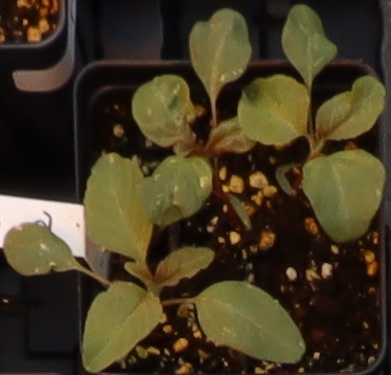
Label: Redroot Pigweed